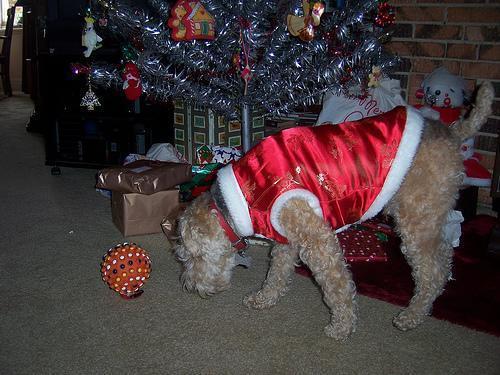
Lakeland_terrier